Ottoman embassy to France (1533)

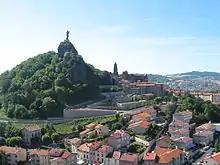
The Ottoman embassy travelled to Puy-en-Velay to meet with the French king Francis I.

An Ottoman embassy to France was sent in 1533 by Hayreddin Barbarossa, the Ottoman Governor of Algiers, vassal of the Ottoman Emperor Suleiman the Magnificent.